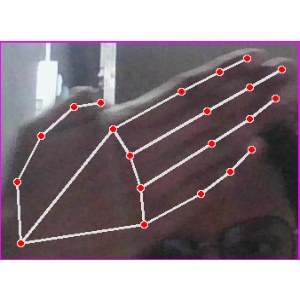
अक्षर: घ